Achaia Clauss

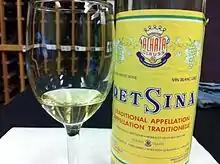
Retsina wine from Achaia Clauss.

The Achaia Clauss winery has many storage areas with a total capacity of about 7500 tonnes. The main ones are the storage of old Mavrodaphne wine, the storage of table wines, the subterranean tanks, and the Danielis storage room.